DJ BoBo

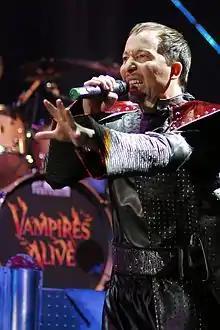
DJ BoBo performing in 2008

DJ BoBo released his next album, "Vampires," on 11 May 2007, which climbed as high as No. 2 on the Swiss album chart. The first single, "Vampires Are Alive", reached No. 3 in Switzerland and charted moderately in the rest of the German-speaking countries, but gained success in Finland, where it reached No. 7. Two other singles were released, "We Gotta Hold On" and "Because of You" off the album "Vampires".